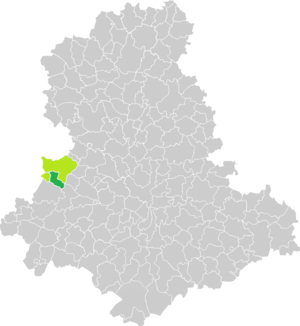
Carte de situation de la commune de Chaillac-sur-Vienne (en vert foncé) dans le votre Canton (en vert clair) sur une carte des communes de la Haute-Vienne
Chaillac-sur-Vienne est une commune française située dans le département de la Haute-Vienne, en région Nouvelle-Aquitaine.